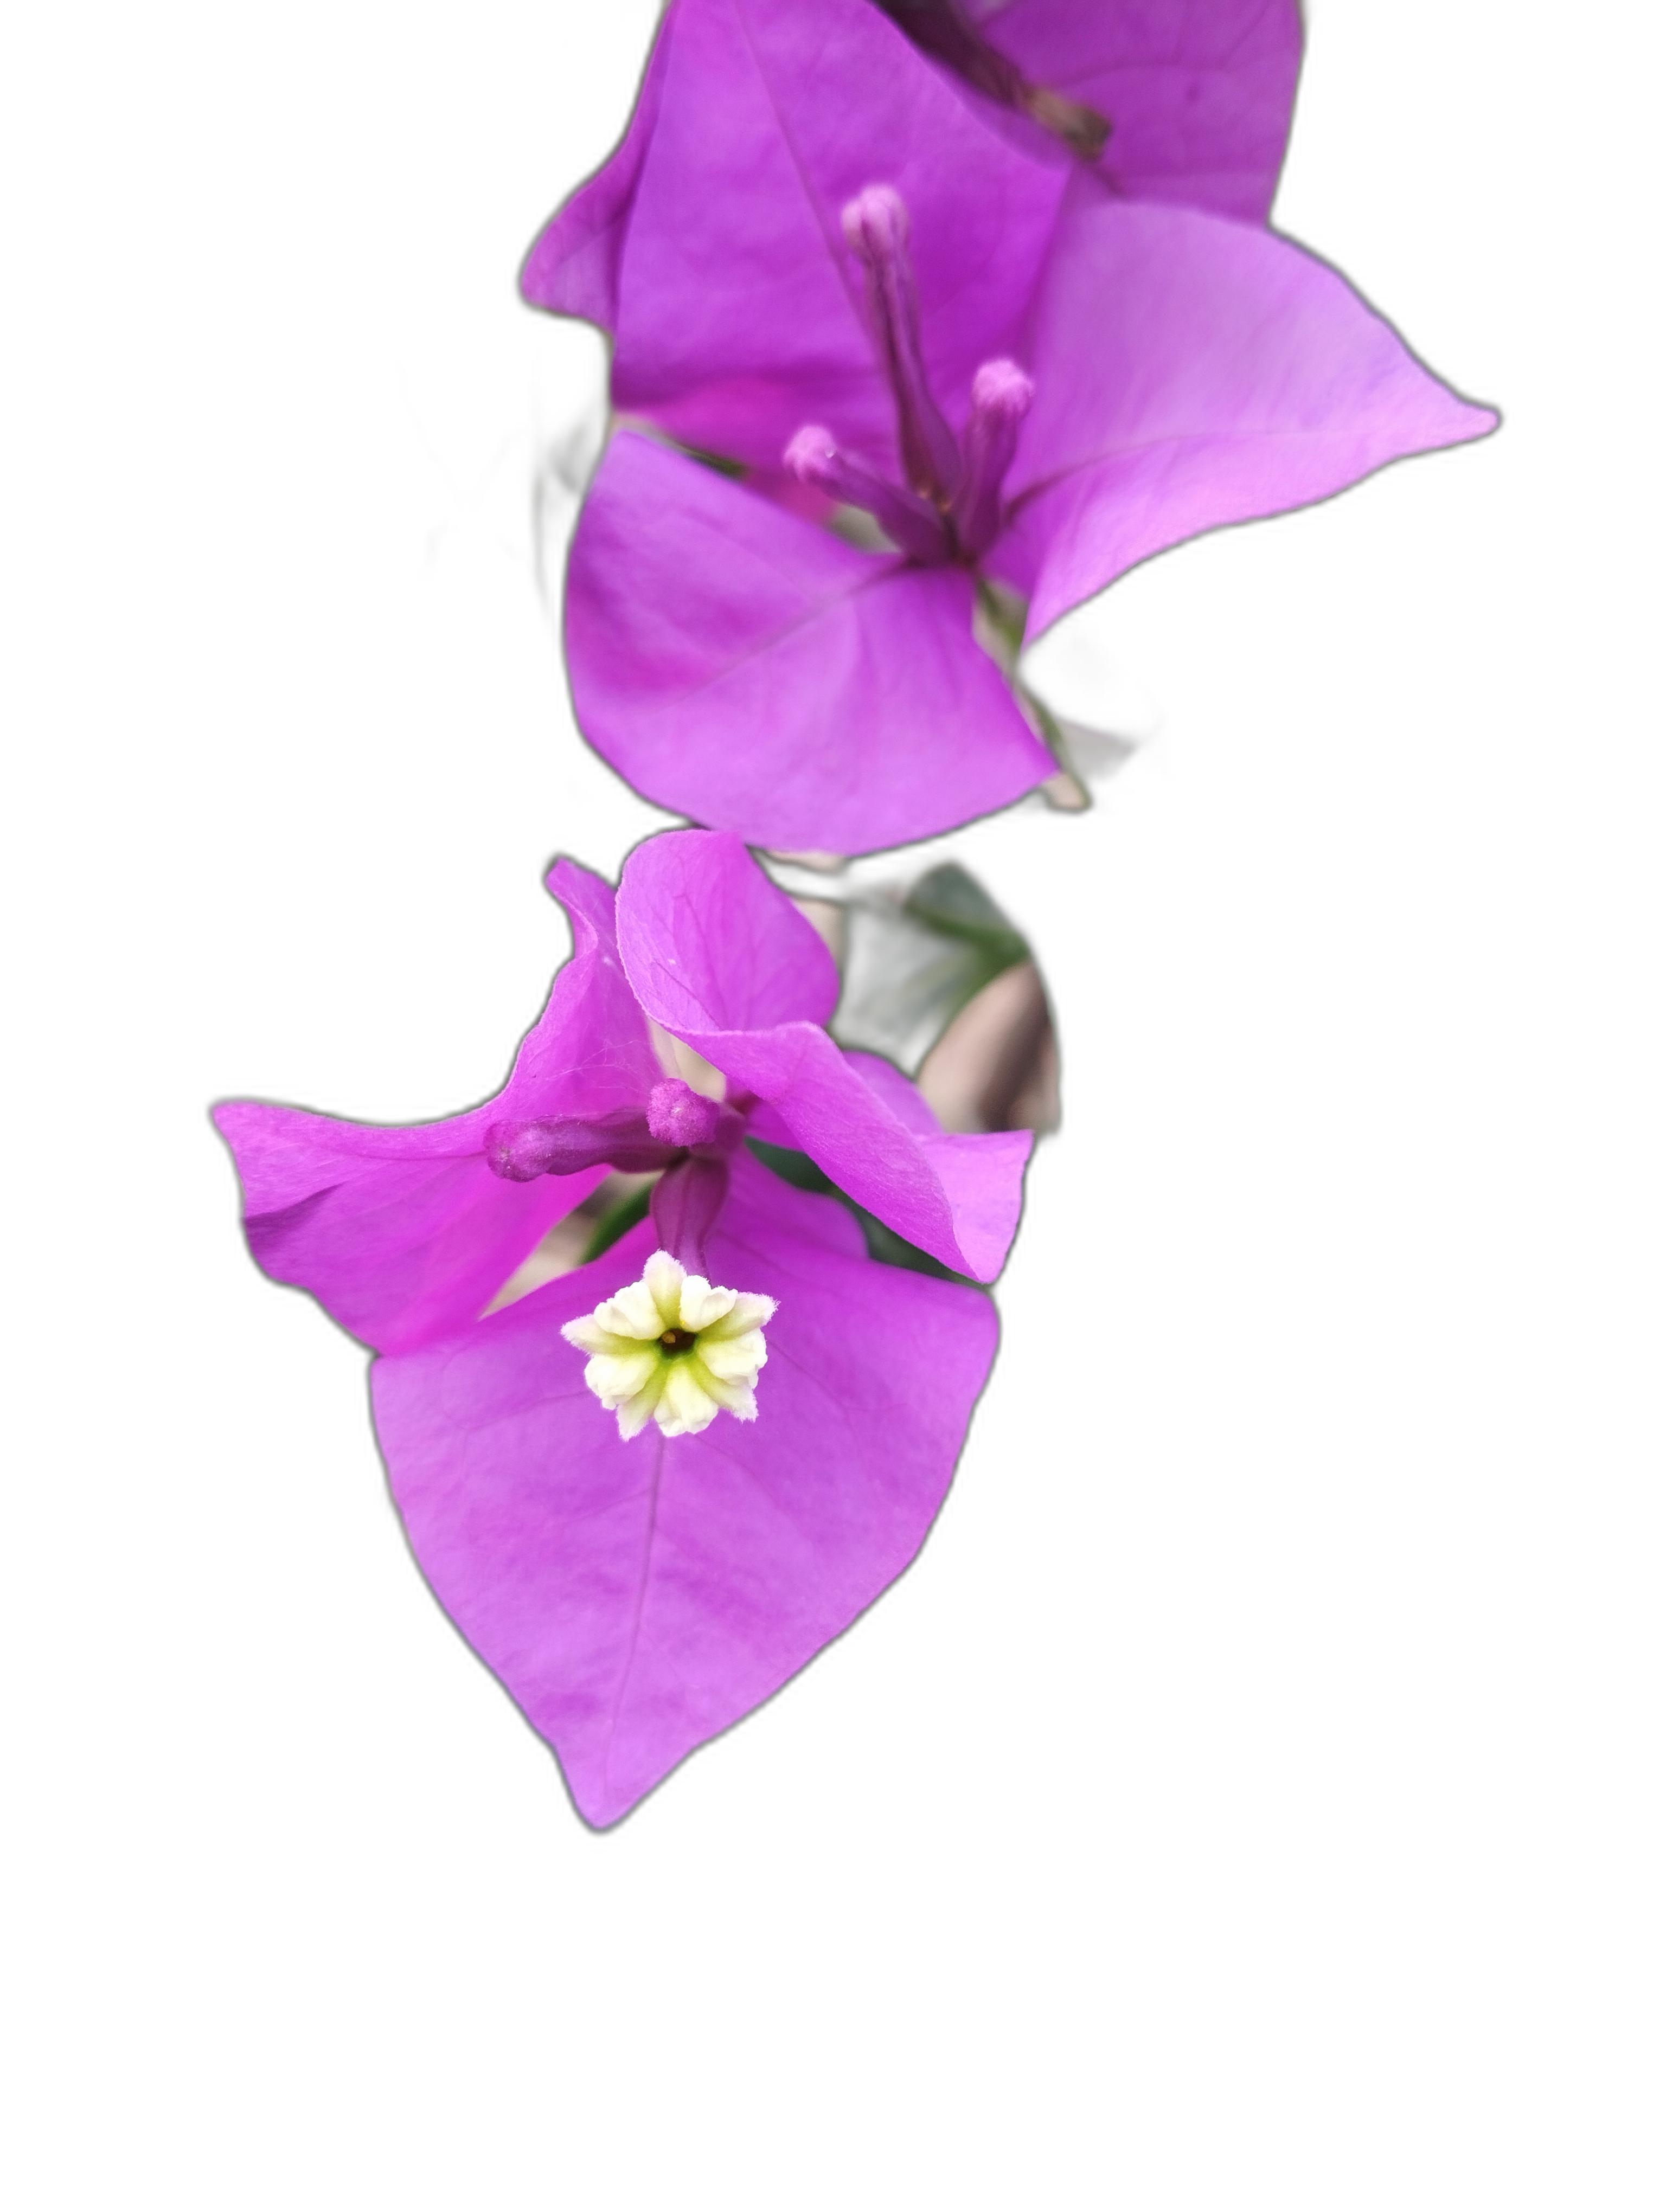
Label: Bougainvillea